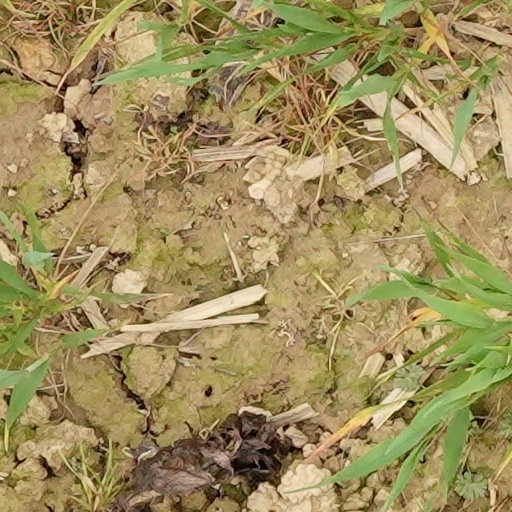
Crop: wheat